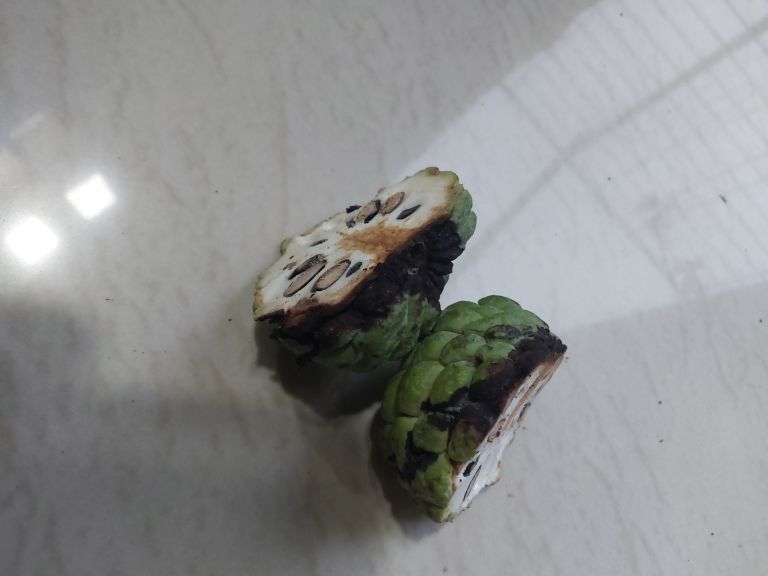
Disease label: Diplodia Rot